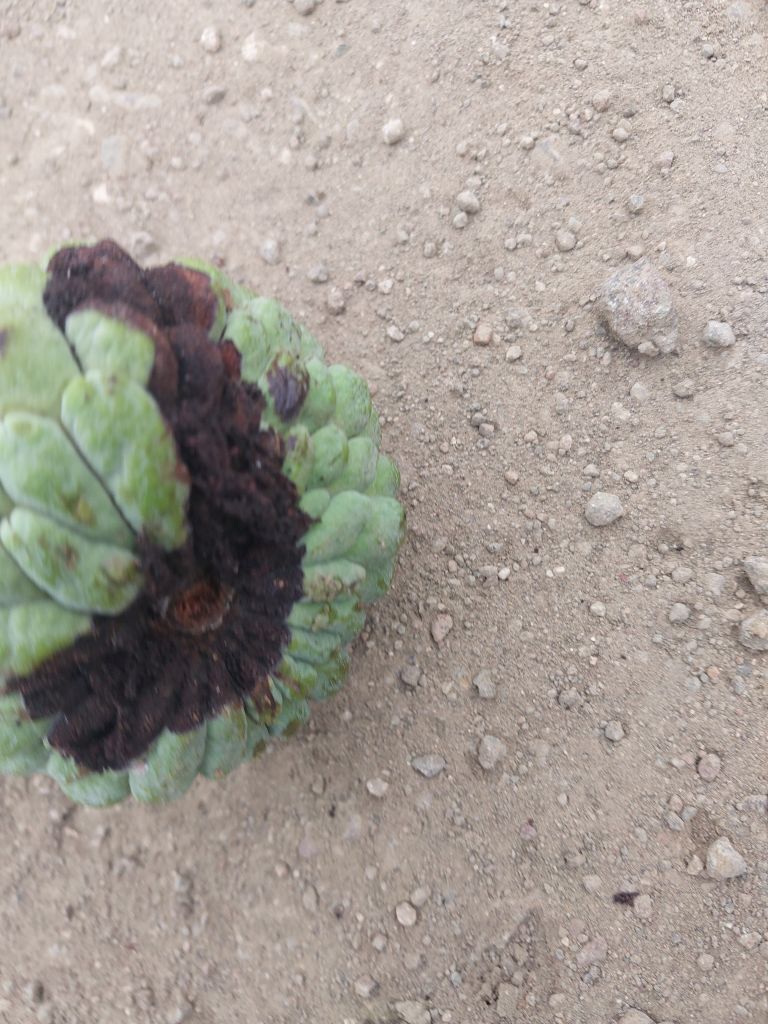
Disease label: Diplodia Rot